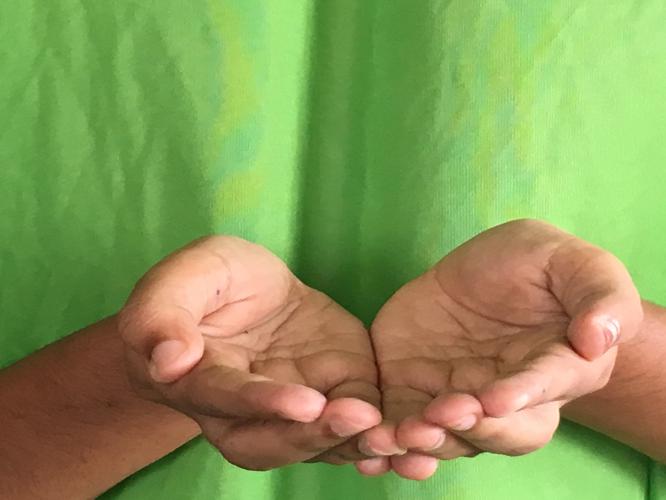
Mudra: Pushpaputa
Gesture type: double_hand